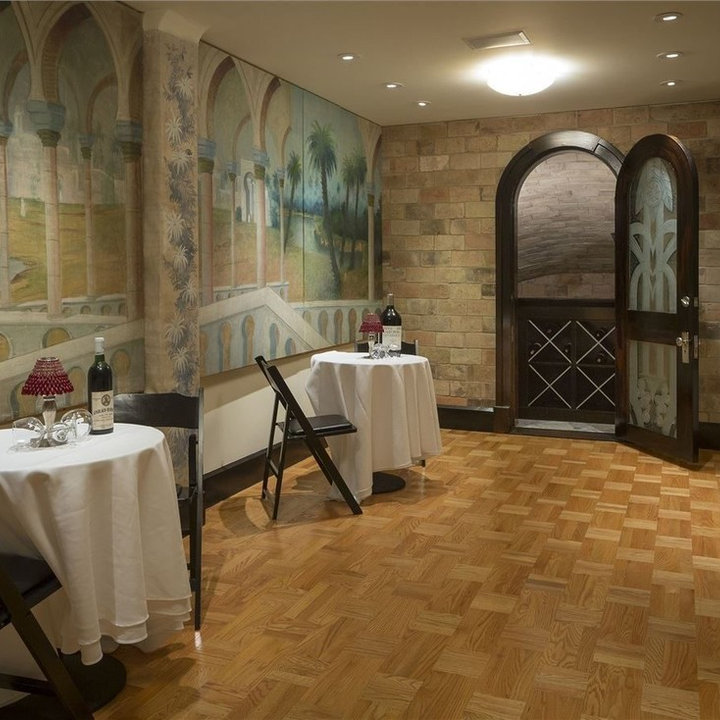
Style: ArtDeco